Naldo (footballer, born 1988)

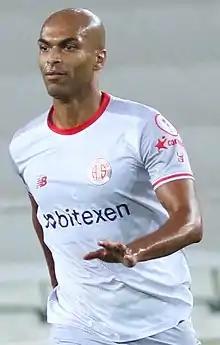
Naldo playing for Antalyaspor in 2021

Edinaldo Gomes Pereira (born 28 August 1988), known as Naldo, is a Brazilian professional footballer who plays as a central defender for Liga Portugal 2 meu super club Leixões